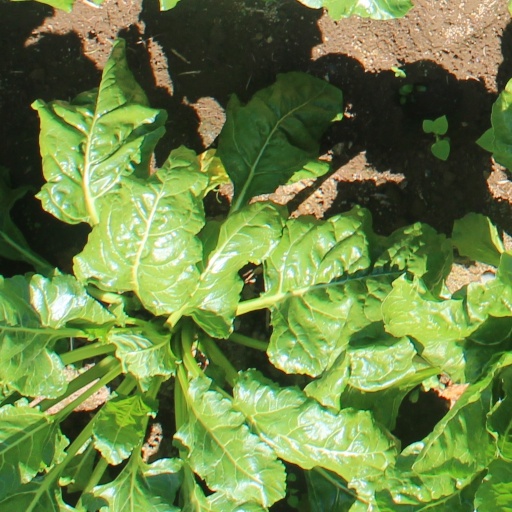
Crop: sugar beet